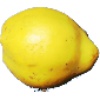
Label: Quince 1